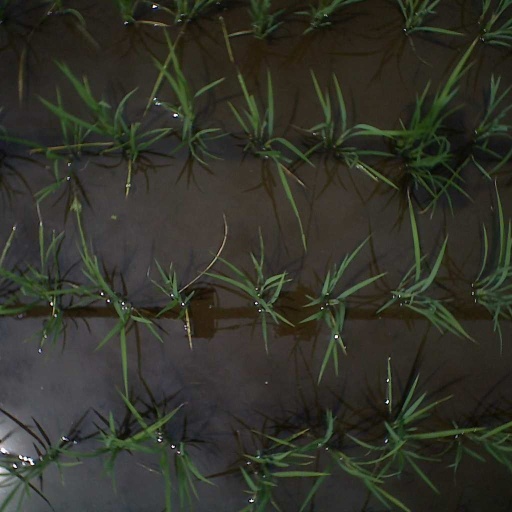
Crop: rice